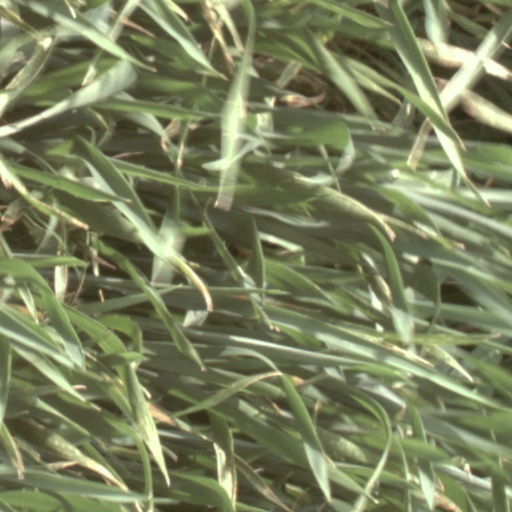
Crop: wheat